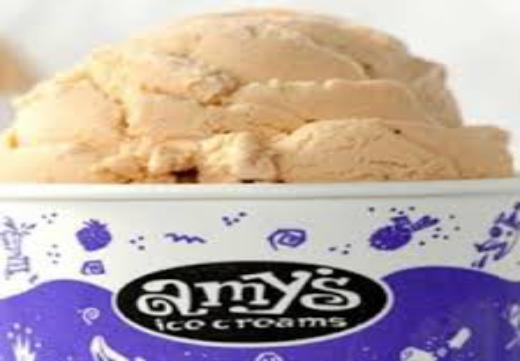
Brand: Amy's Ice Creams
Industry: Food